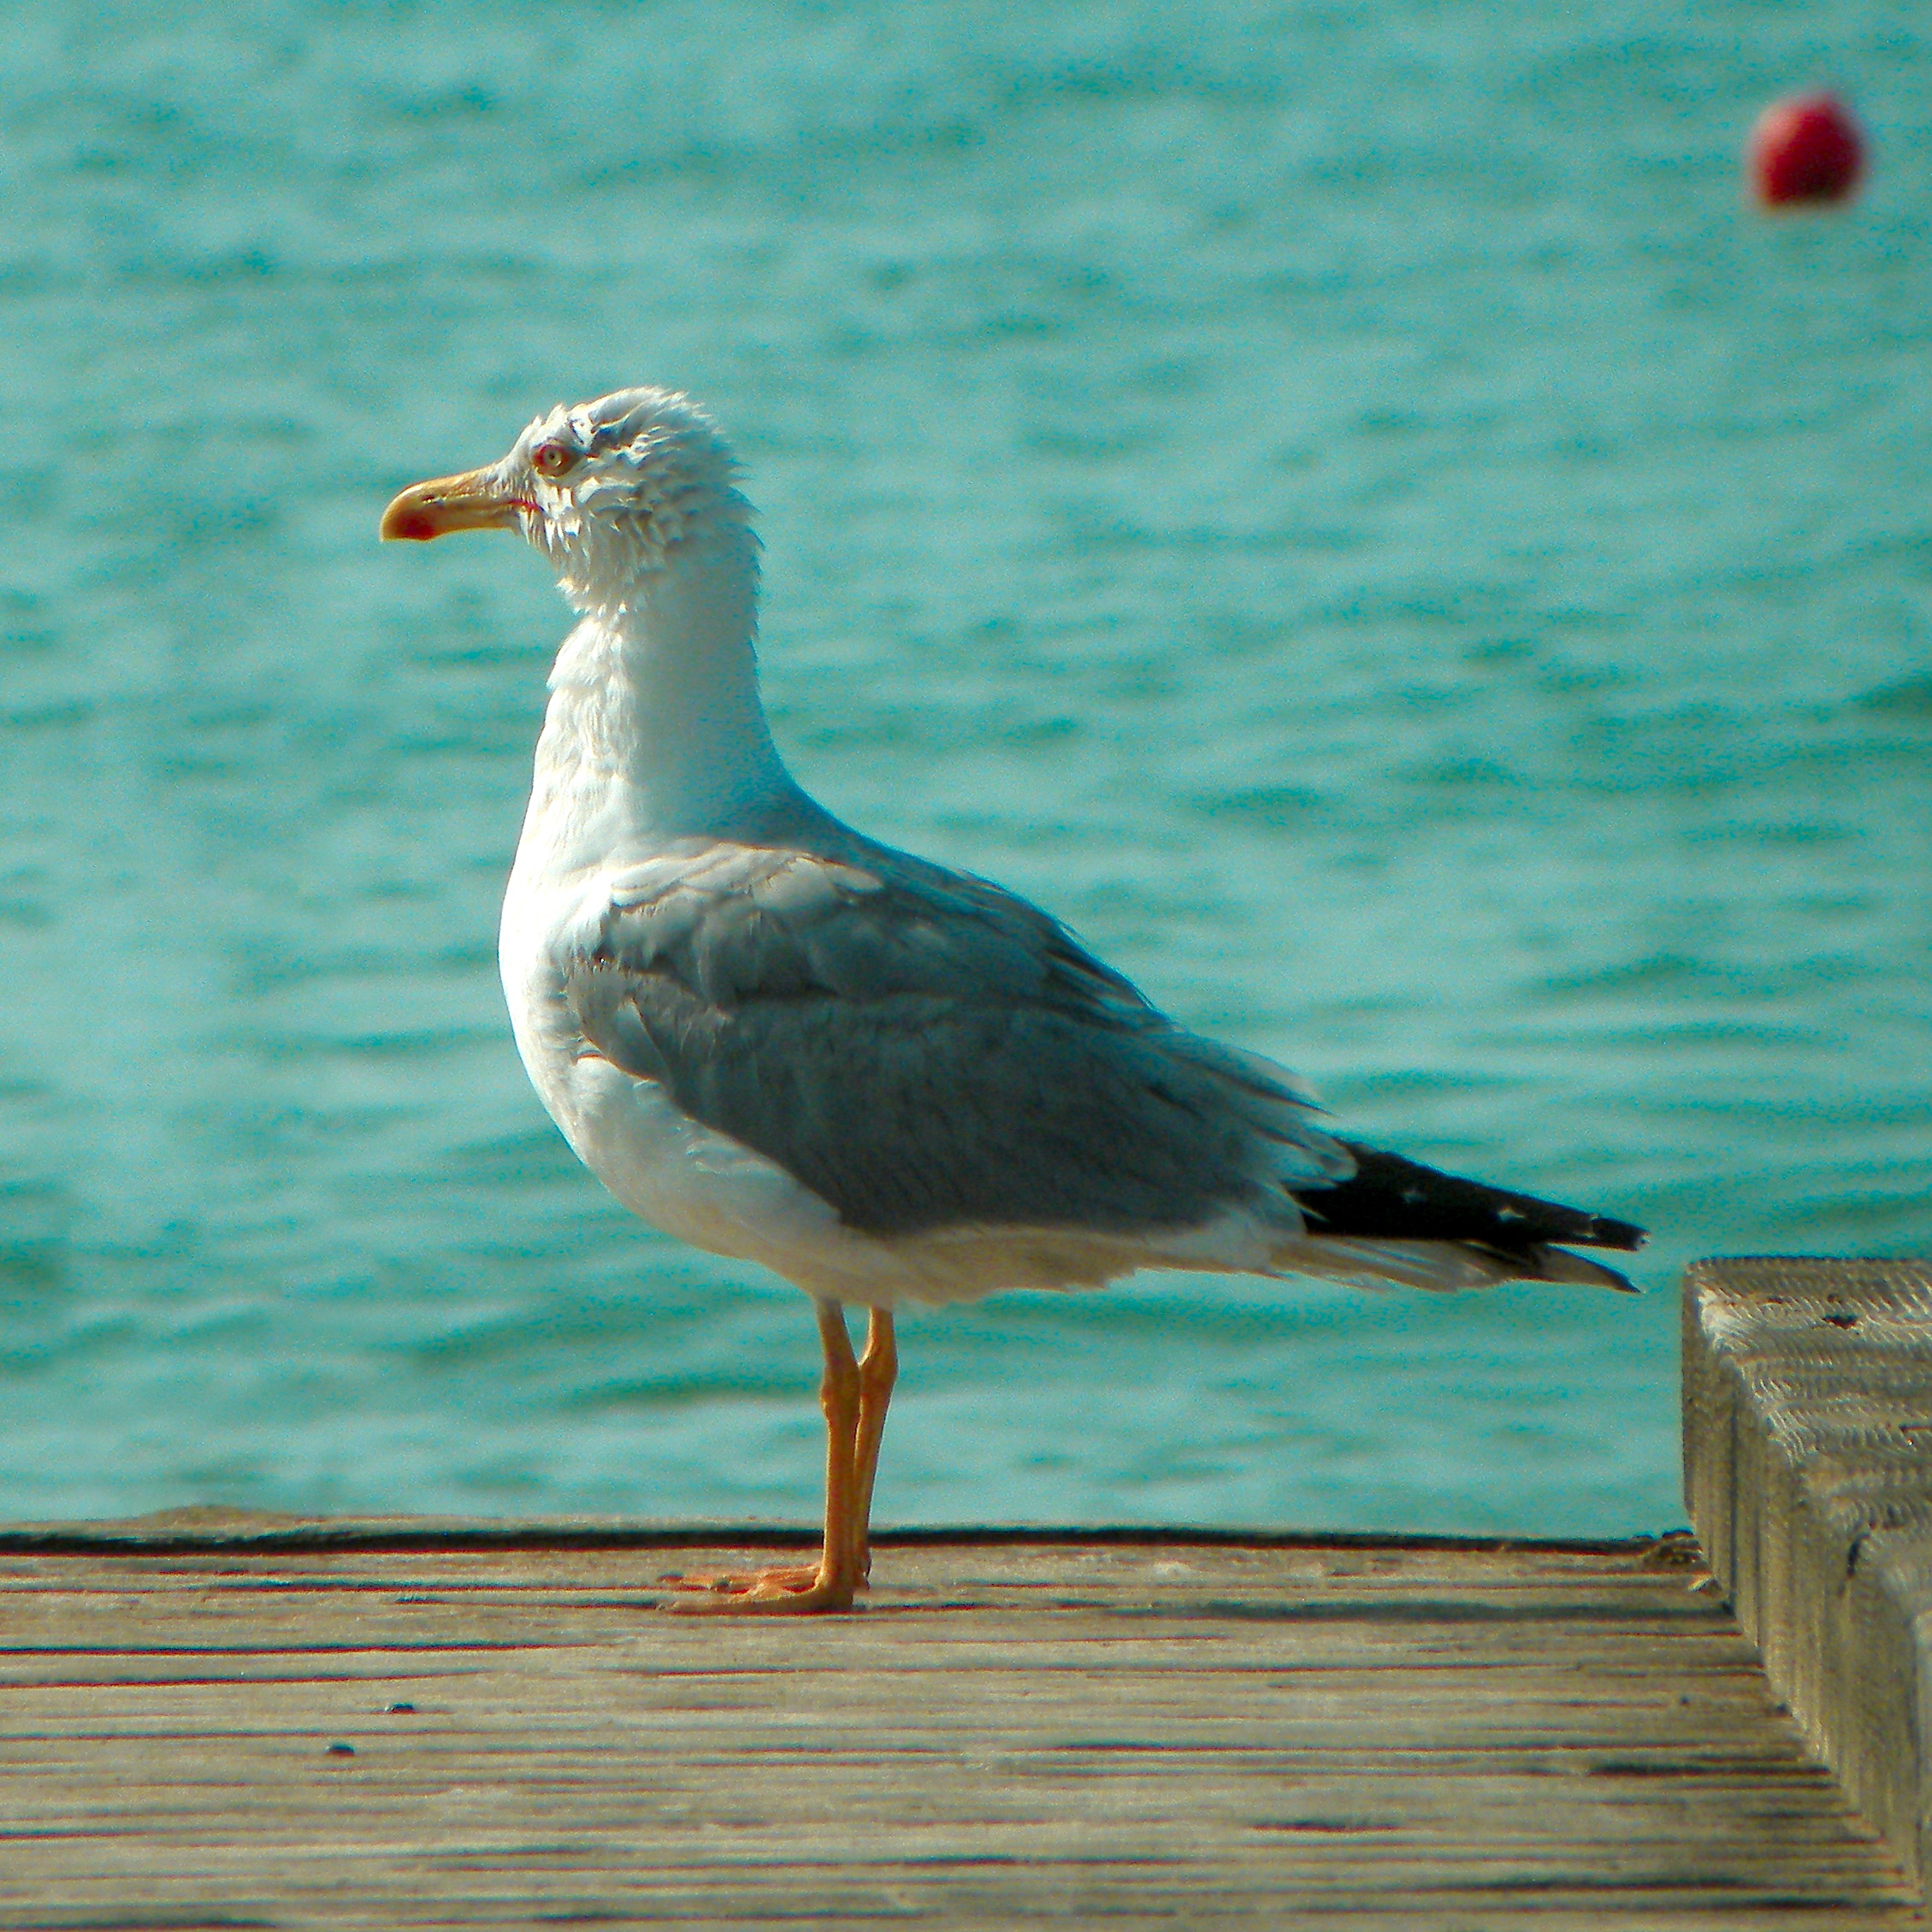
sea, bird, seabird, seagull, wildlife, gull, beak, jetty, fauna, birds, vertebrate, charadriiformes, european herring gull